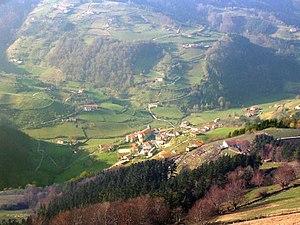
Errezil en basque ou Régil en espagnol est une commune du Guipuscoa dans la communauté autonome du Pays basque en Espagne.